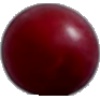
Label: Cherry Wax Red 1